InterCity 225

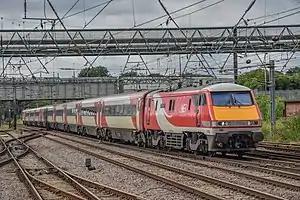
LNER InterCity 225 on the East Coast Main Line

The InterCity 225 is an electric push-pull high speed train in the United Kingdom, comprising a electric locomotive, nine Mark 4 coaches and a Driving Van Trailer (DVT). The Class 91 locomotives were built by British Rail Engineering Limited's Crewe Works as a spin-off from the Advanced Passenger Train project, which was abandoned during the 1980s, whilst the coaches and DVT were constructed by Metro-Cammell in Birmingham and Breda (under sub-contract) in Italy, again borrowing heavily from the Advanced Passenger Train. The trains were designed to operate at up to in regular service, but are limited to principally due to a lack of cab signalling and the limitations of the current overhead line equipment. They were introduced into service between 1989 and 1991 for intercity services on the East Coast Main Line (ECML) from to , and .